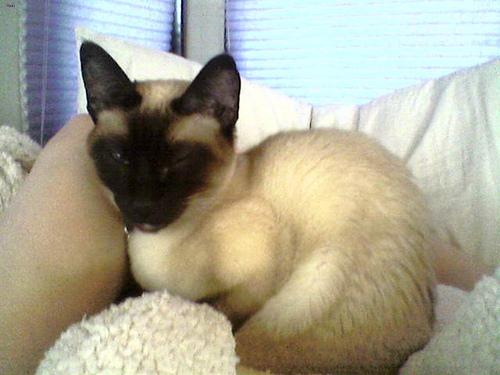
Breed: Siamese